SeaBlade

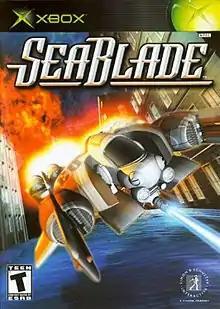

SeaBlade is a video game developed exclusively for the Xbox by Vision Scape Interactive and published by Simon & Schuster Interactive in 2002, and by TDK Mediactive Europe in Europe in 2003. The game is a shooter game in which players complete missions using craft named SeaBlades that engage in combat in flight and underwater, with seamless transition between air and ocean. "SeaBlade" was developed by Vision Scape Interactive, a 3D animation studio with minor development experience. Upon release, "SeaBlade" received negative critical reception, with reviewers critiquing the generic nature of the game, poor utilisation of the air and ocean navigation concept, and poor control scheme.